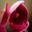
Label: orchid